The Waterfall (album)

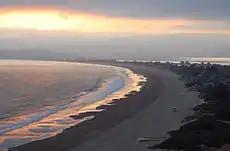
A sunset on the shores of Stinson Beach, California in 2013, where the band lived and recorded.

The sessions were marred by James' back injury, which he discovered while moving an amplifier. He spent three days in bed "in agony," before returning to record with the band. To record songs, James often had to lay on a couch. He considered the injury the result of "being unkind to my body" while on various tours. He eventually turned to surgery to repair his herniated disc, and following two months' rest, rejoined the group with more songs.